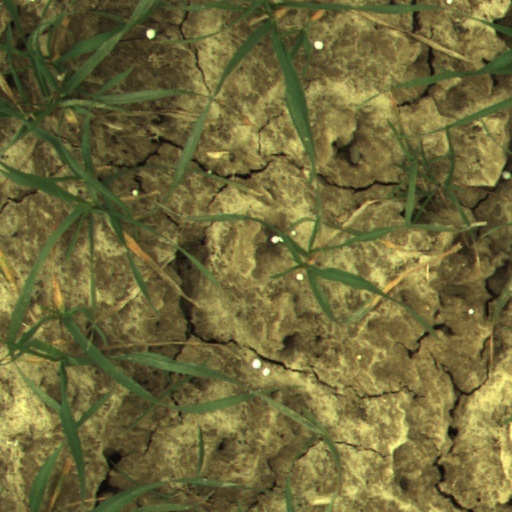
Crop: wheat